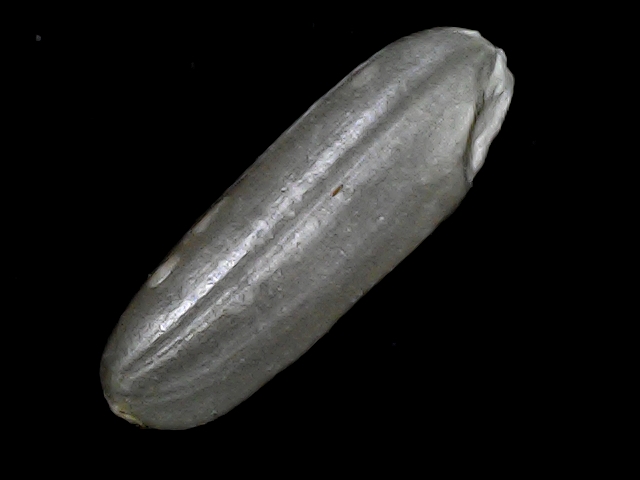
Rice variety: BD49